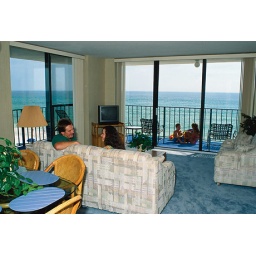
Living area and balcony with ocean views in Bluegreen's Ocean Towers Beach Club in Panama City Beach, Florida.